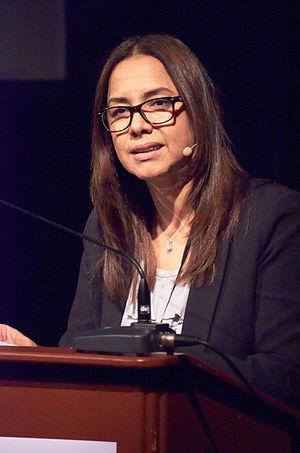
َAicha Elbasri